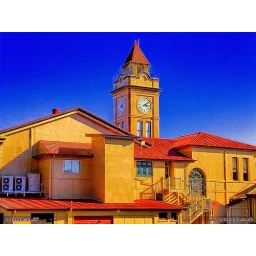
This clock tower is in the middle of Gympie Queensland Australia.